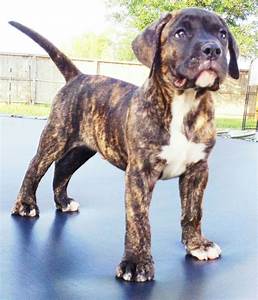
Label: dog